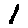
Label: 1